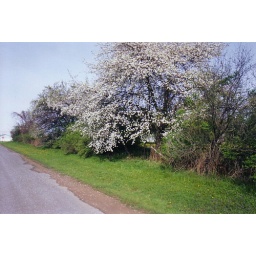
The road outside my old house in Spring.